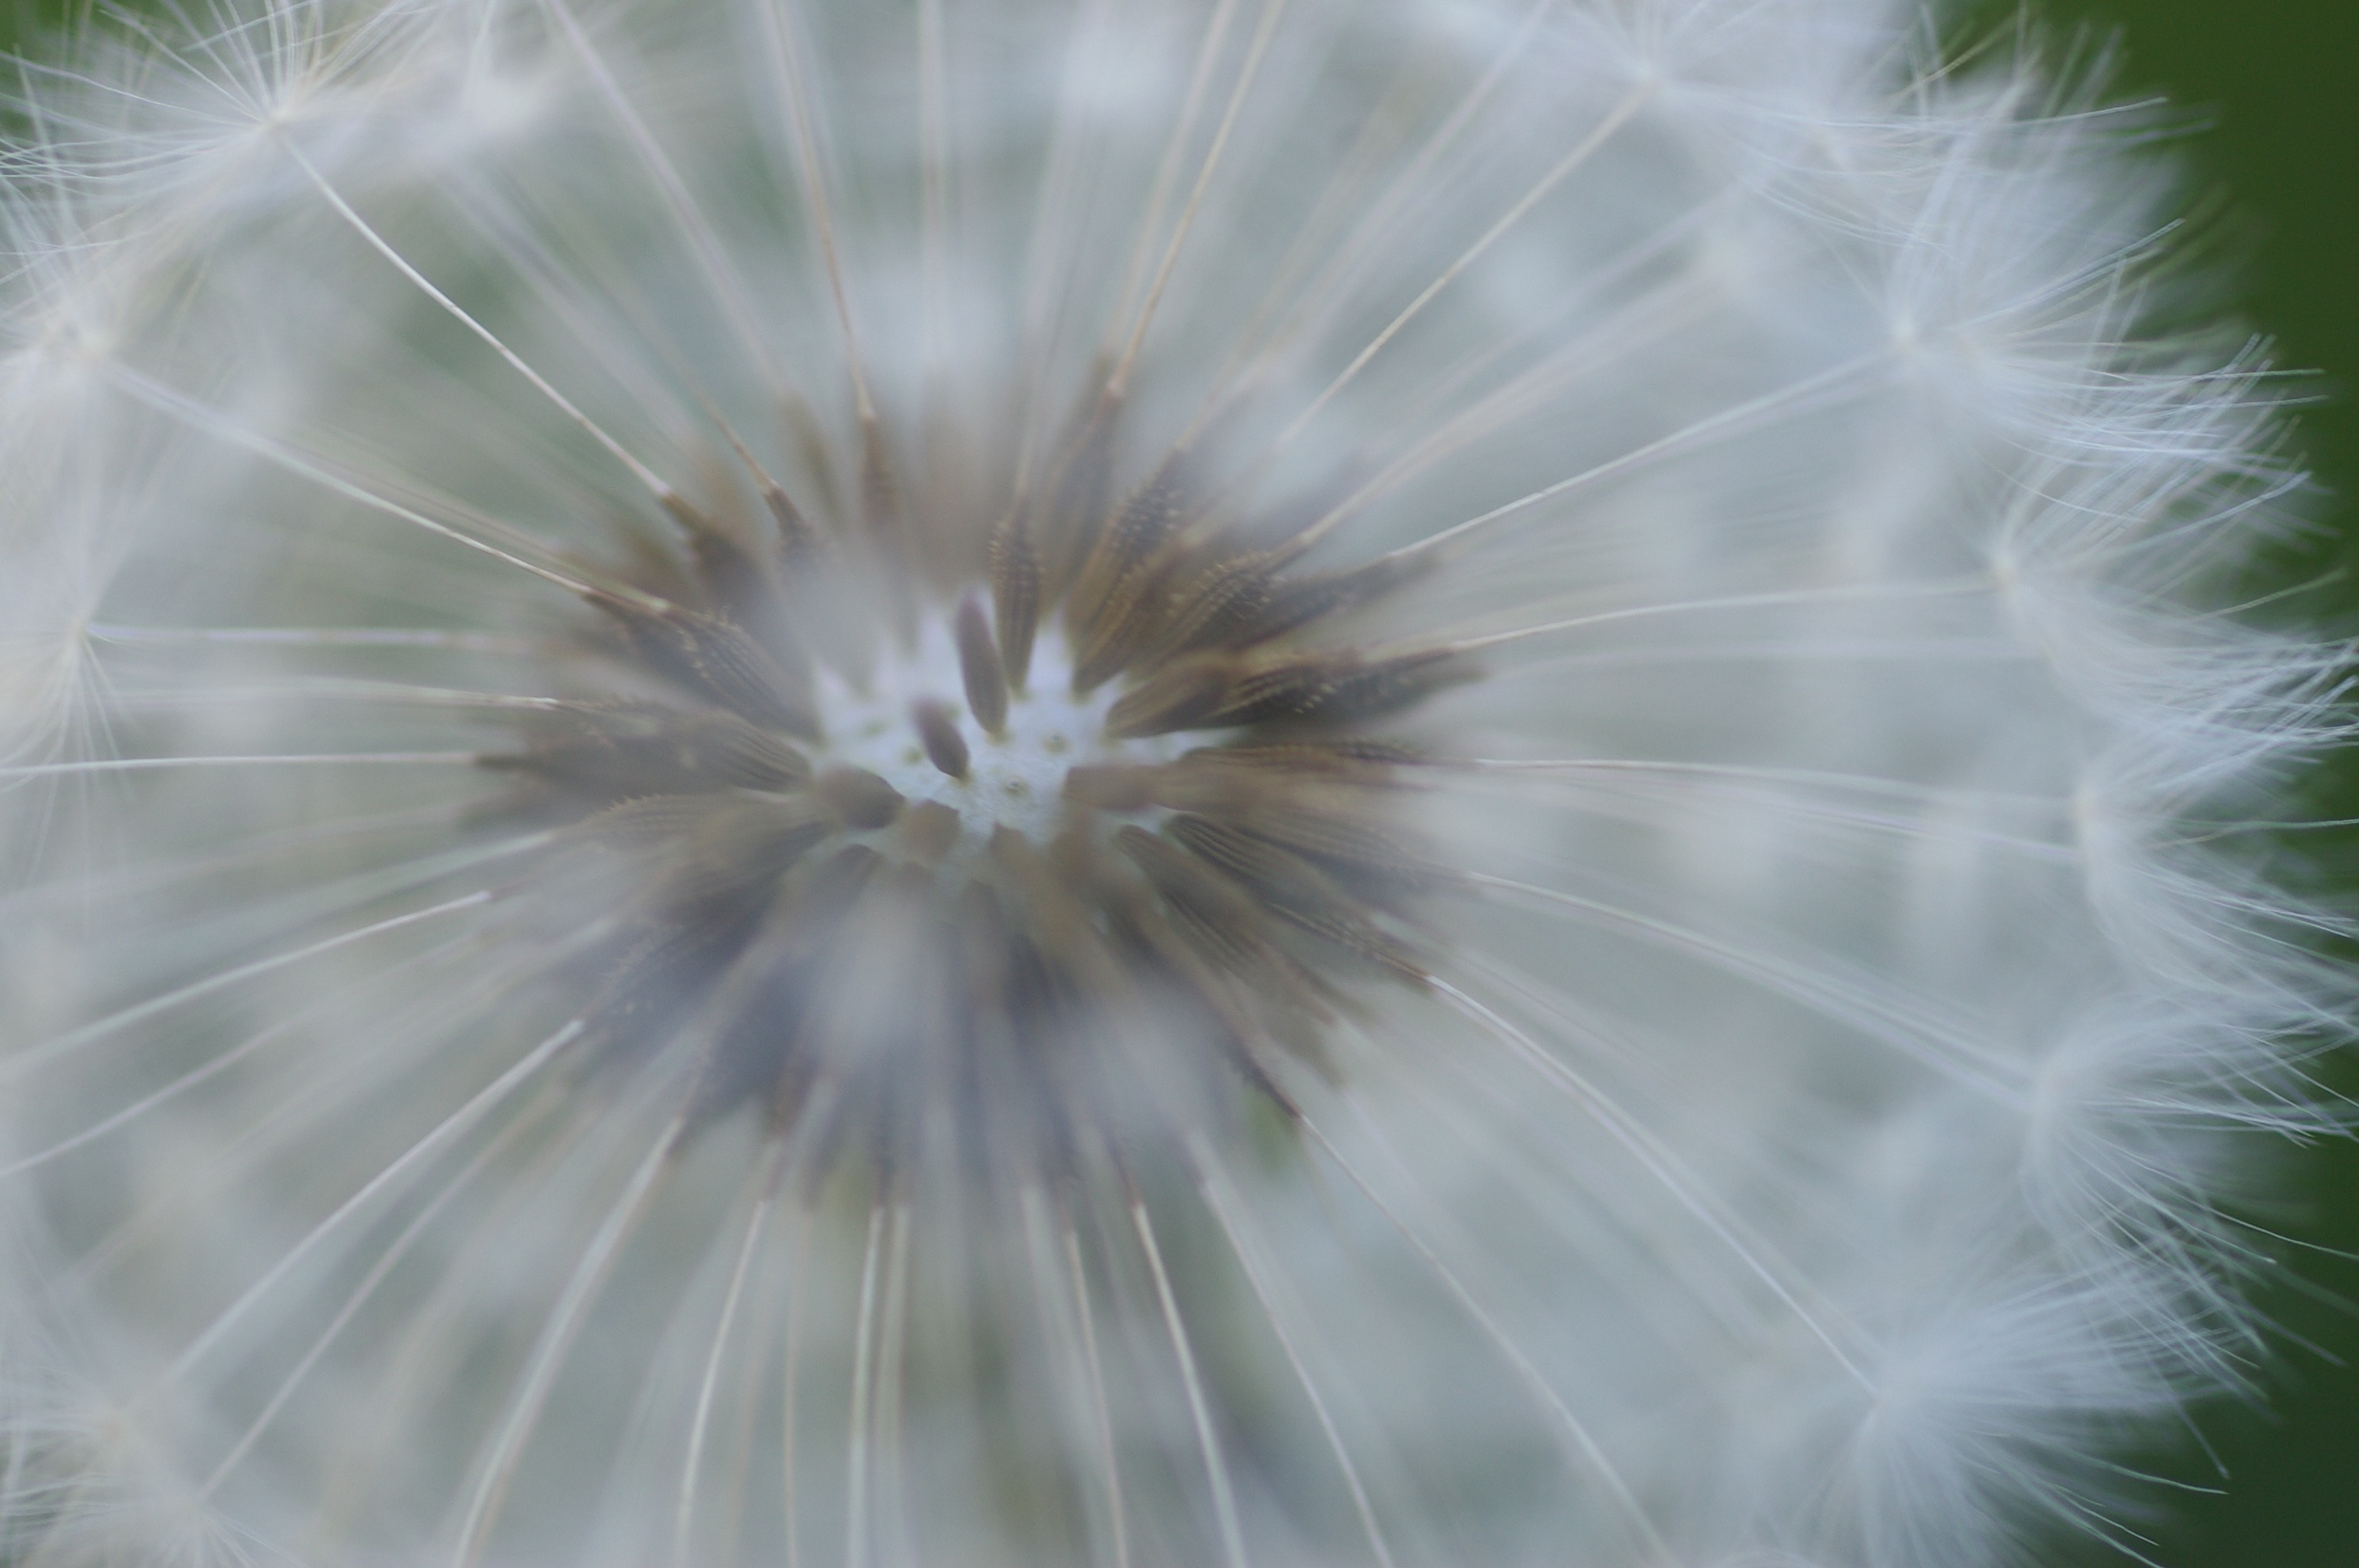
nature, plant, photography, dandelion, flower, petal, botany, flora, close up, eye, macro photography, flowering plant, daisy family, plant stem, land plant